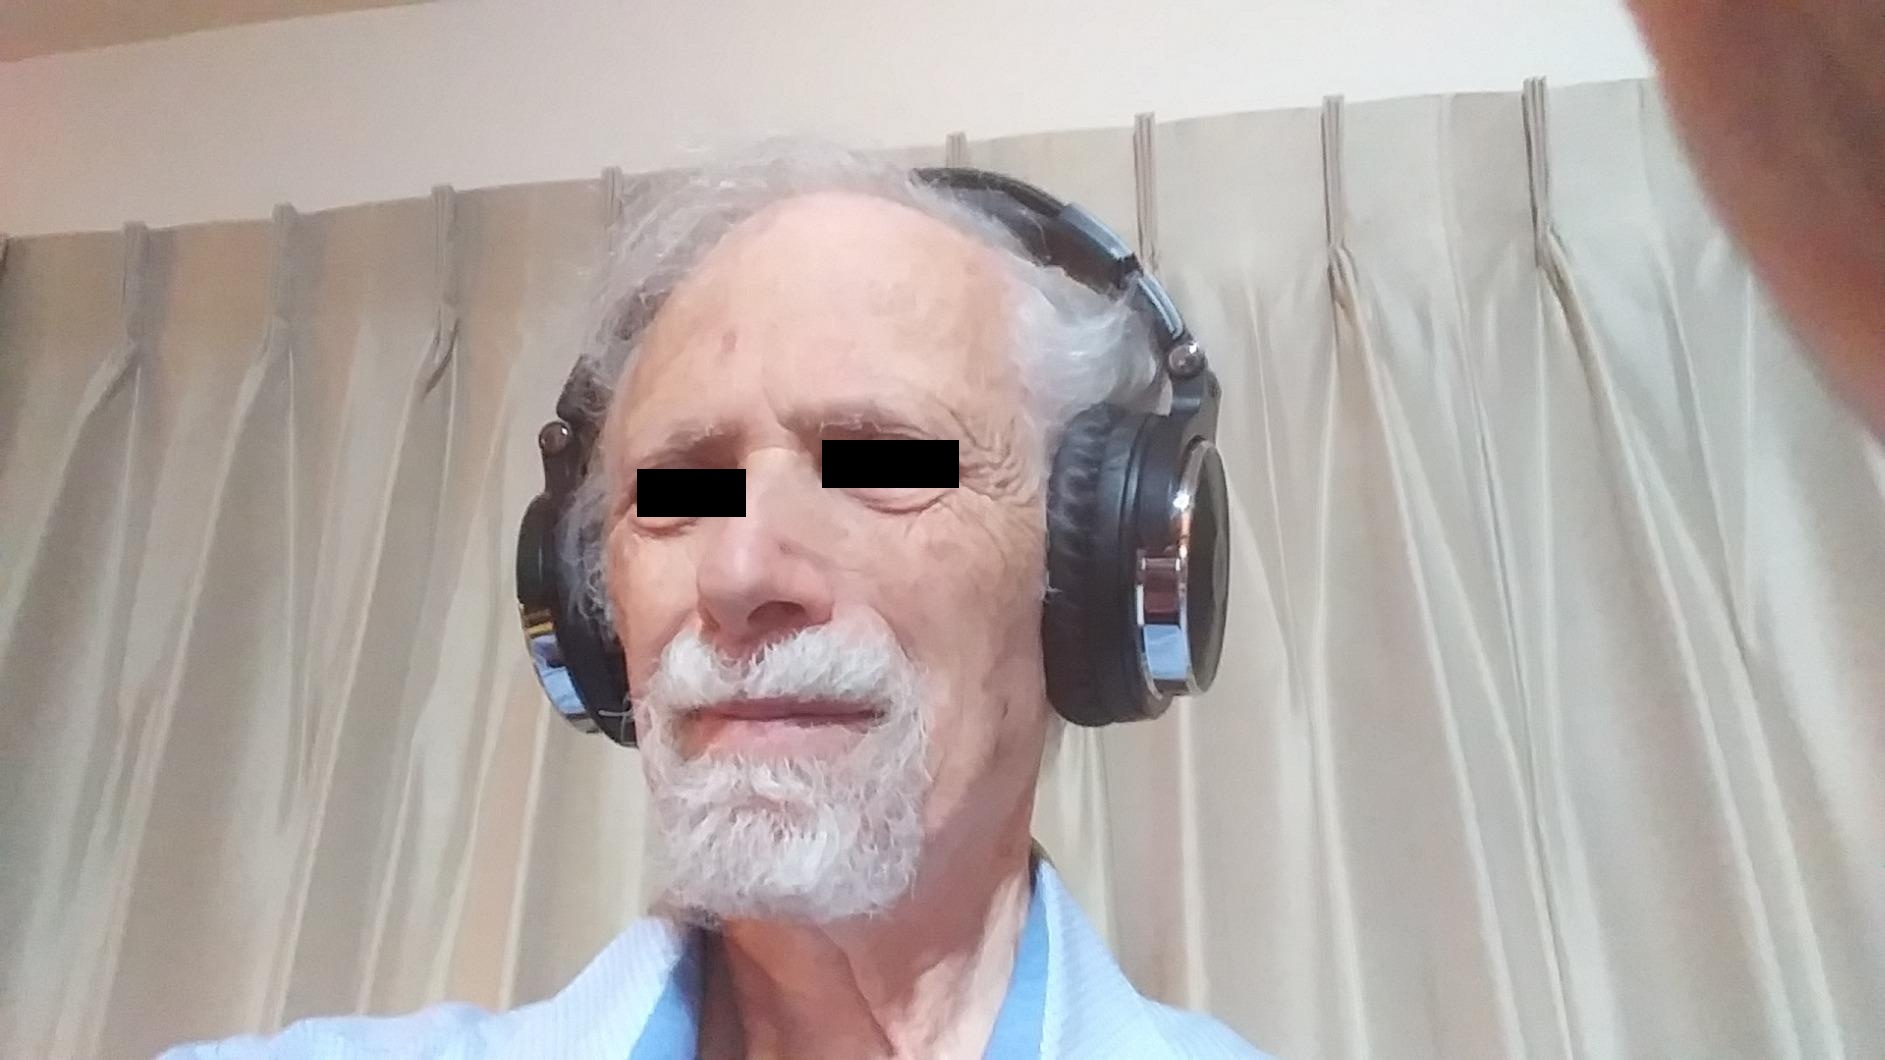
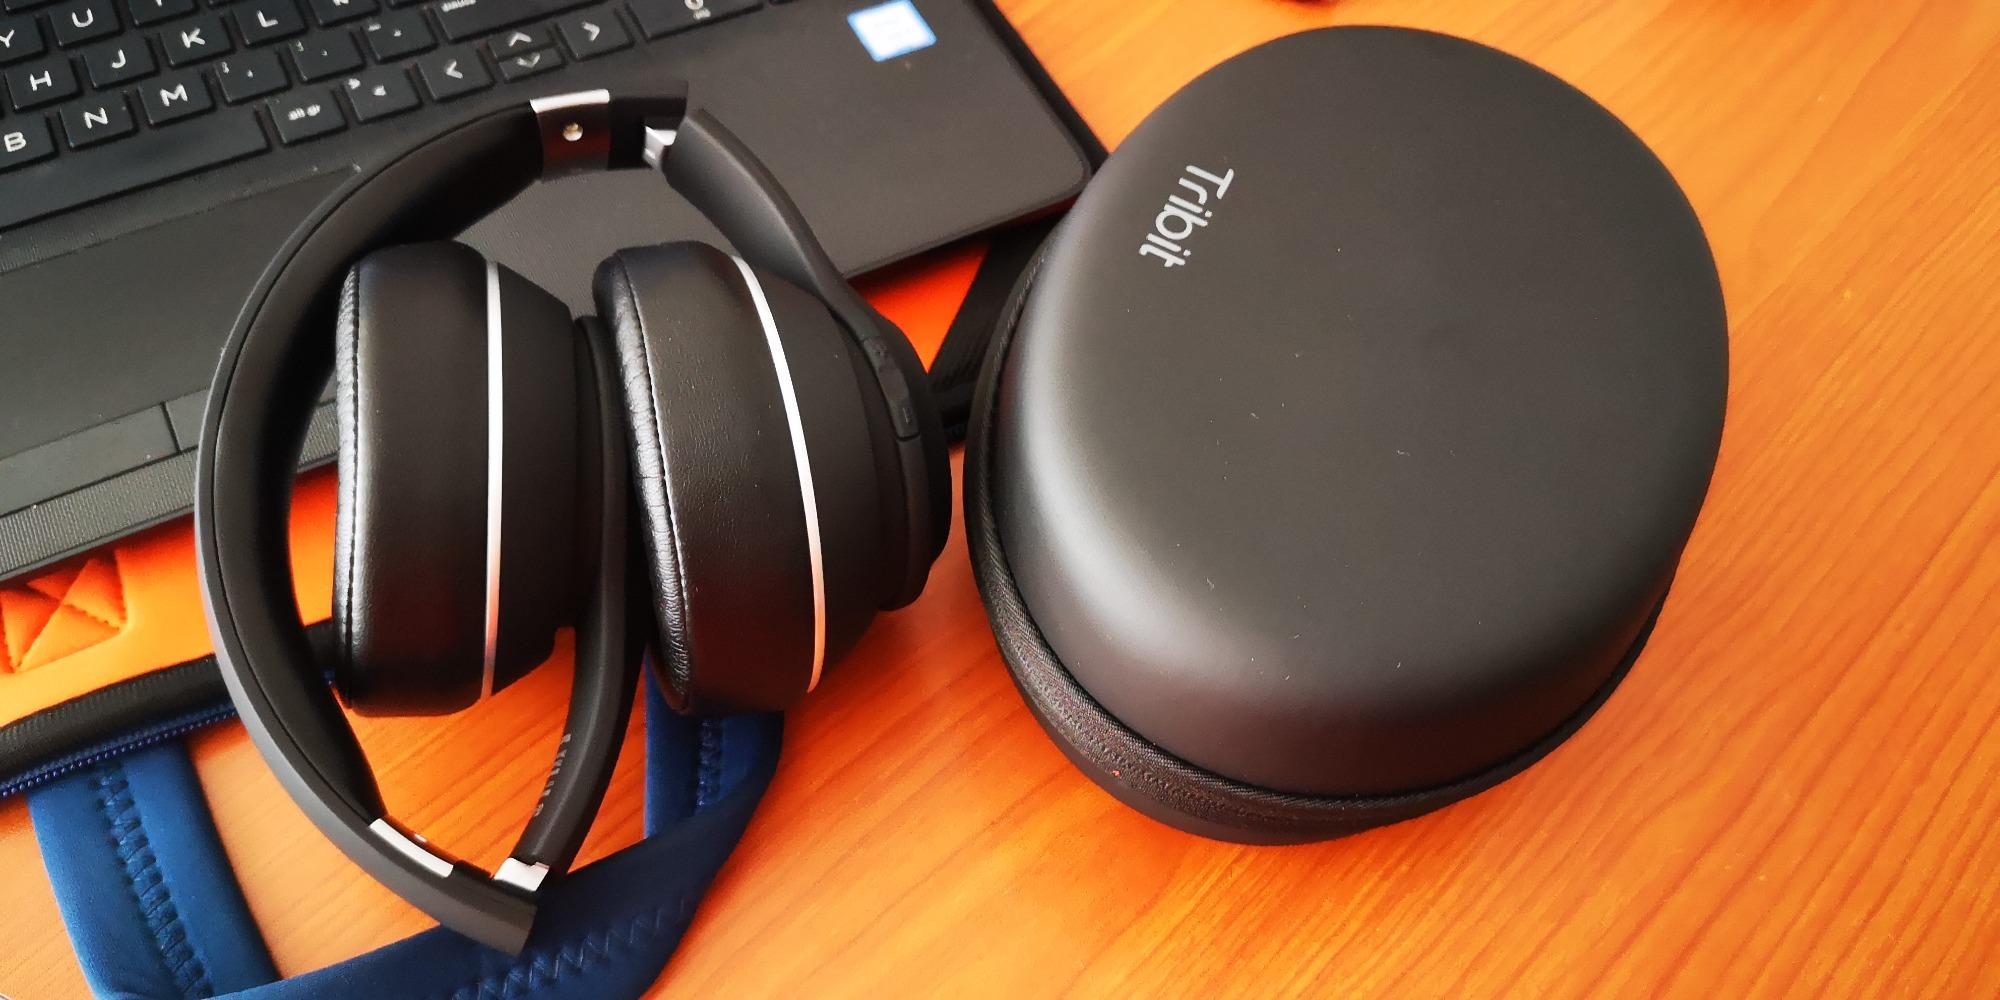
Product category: headphones
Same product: no